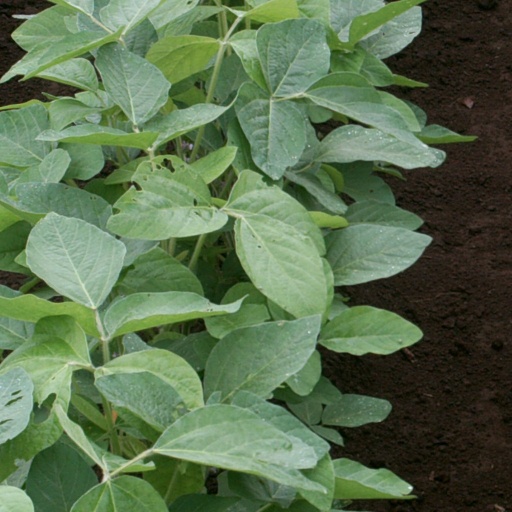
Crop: soybean